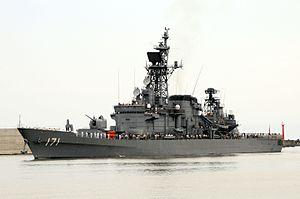
La classe Hatakaze est une classe de destroyers lance-missiles de la Force maritime d'autodéfense japonaise construite durant les années 1980.